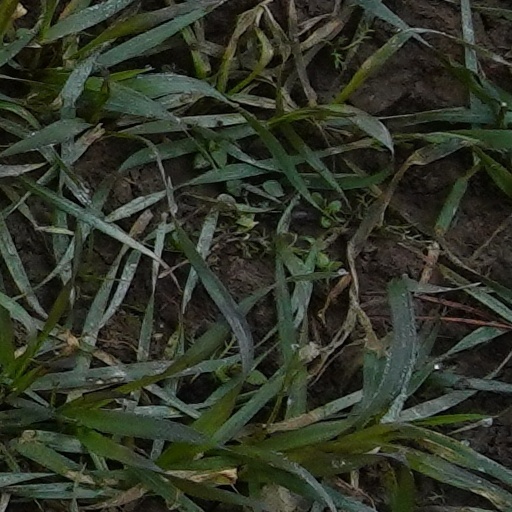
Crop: wheat